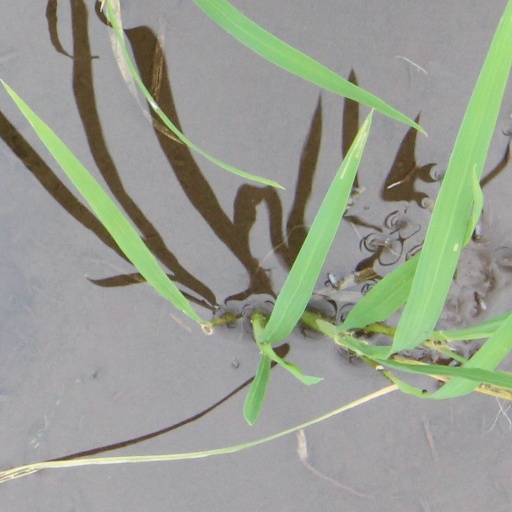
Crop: rice